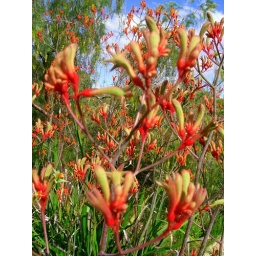
Pretty in red and yellow